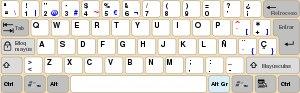
Le QWERTY est une disposition des touches de clavier de machine à écrire brevetée en 1878 par Christopher Latham Sholes, qui fut le 52ᵉ homme à inventer la machine à écrire.
La disposition des touches d'un clavier de saisie permet de saisir les caractères de l'alphabet d'une langue sur une machine à écrire, un clavier d'ordinateur et sur certains appareils électroniques plus récents. La plupart des pays utilisent une ou plusieurs dispositions adaptées.